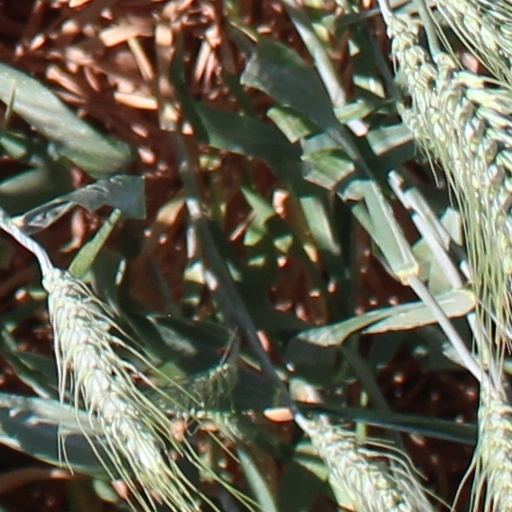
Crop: wheat